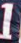
Number: 1